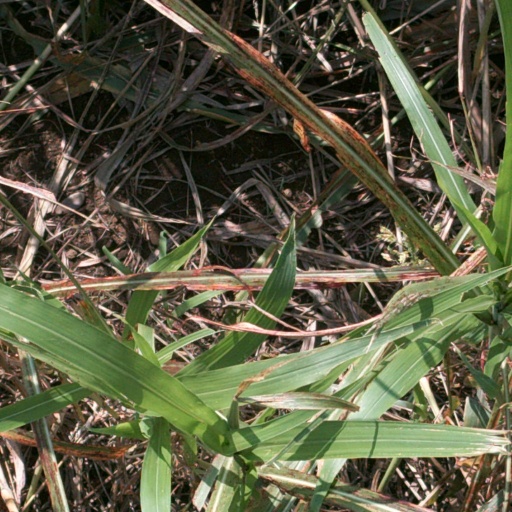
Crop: sorghum